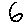
Label: 6